Describe the emotion expressed in this image:  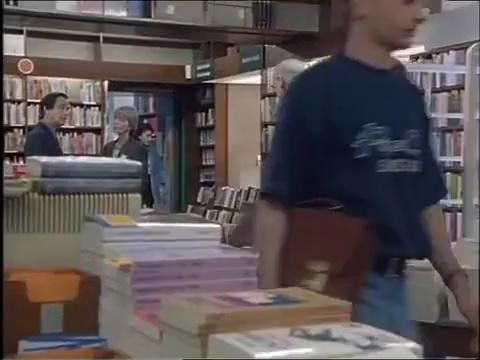
This person displays Fear, valence and arousal with low intensity.